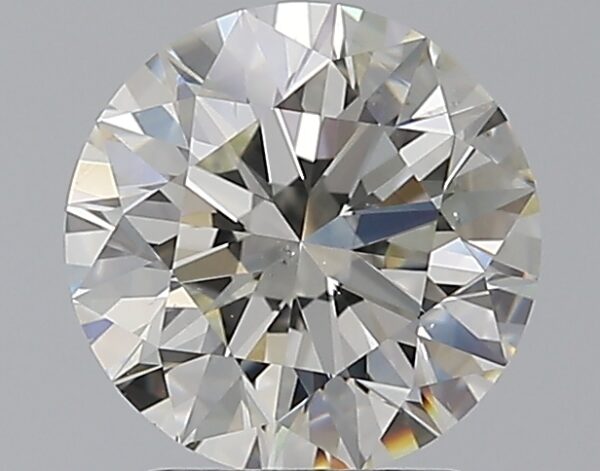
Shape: round
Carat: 2
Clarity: VS2
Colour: J
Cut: EX
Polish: EX
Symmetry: EX
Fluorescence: N
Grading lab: GIA
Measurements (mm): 8 x 8.06 x 5.03